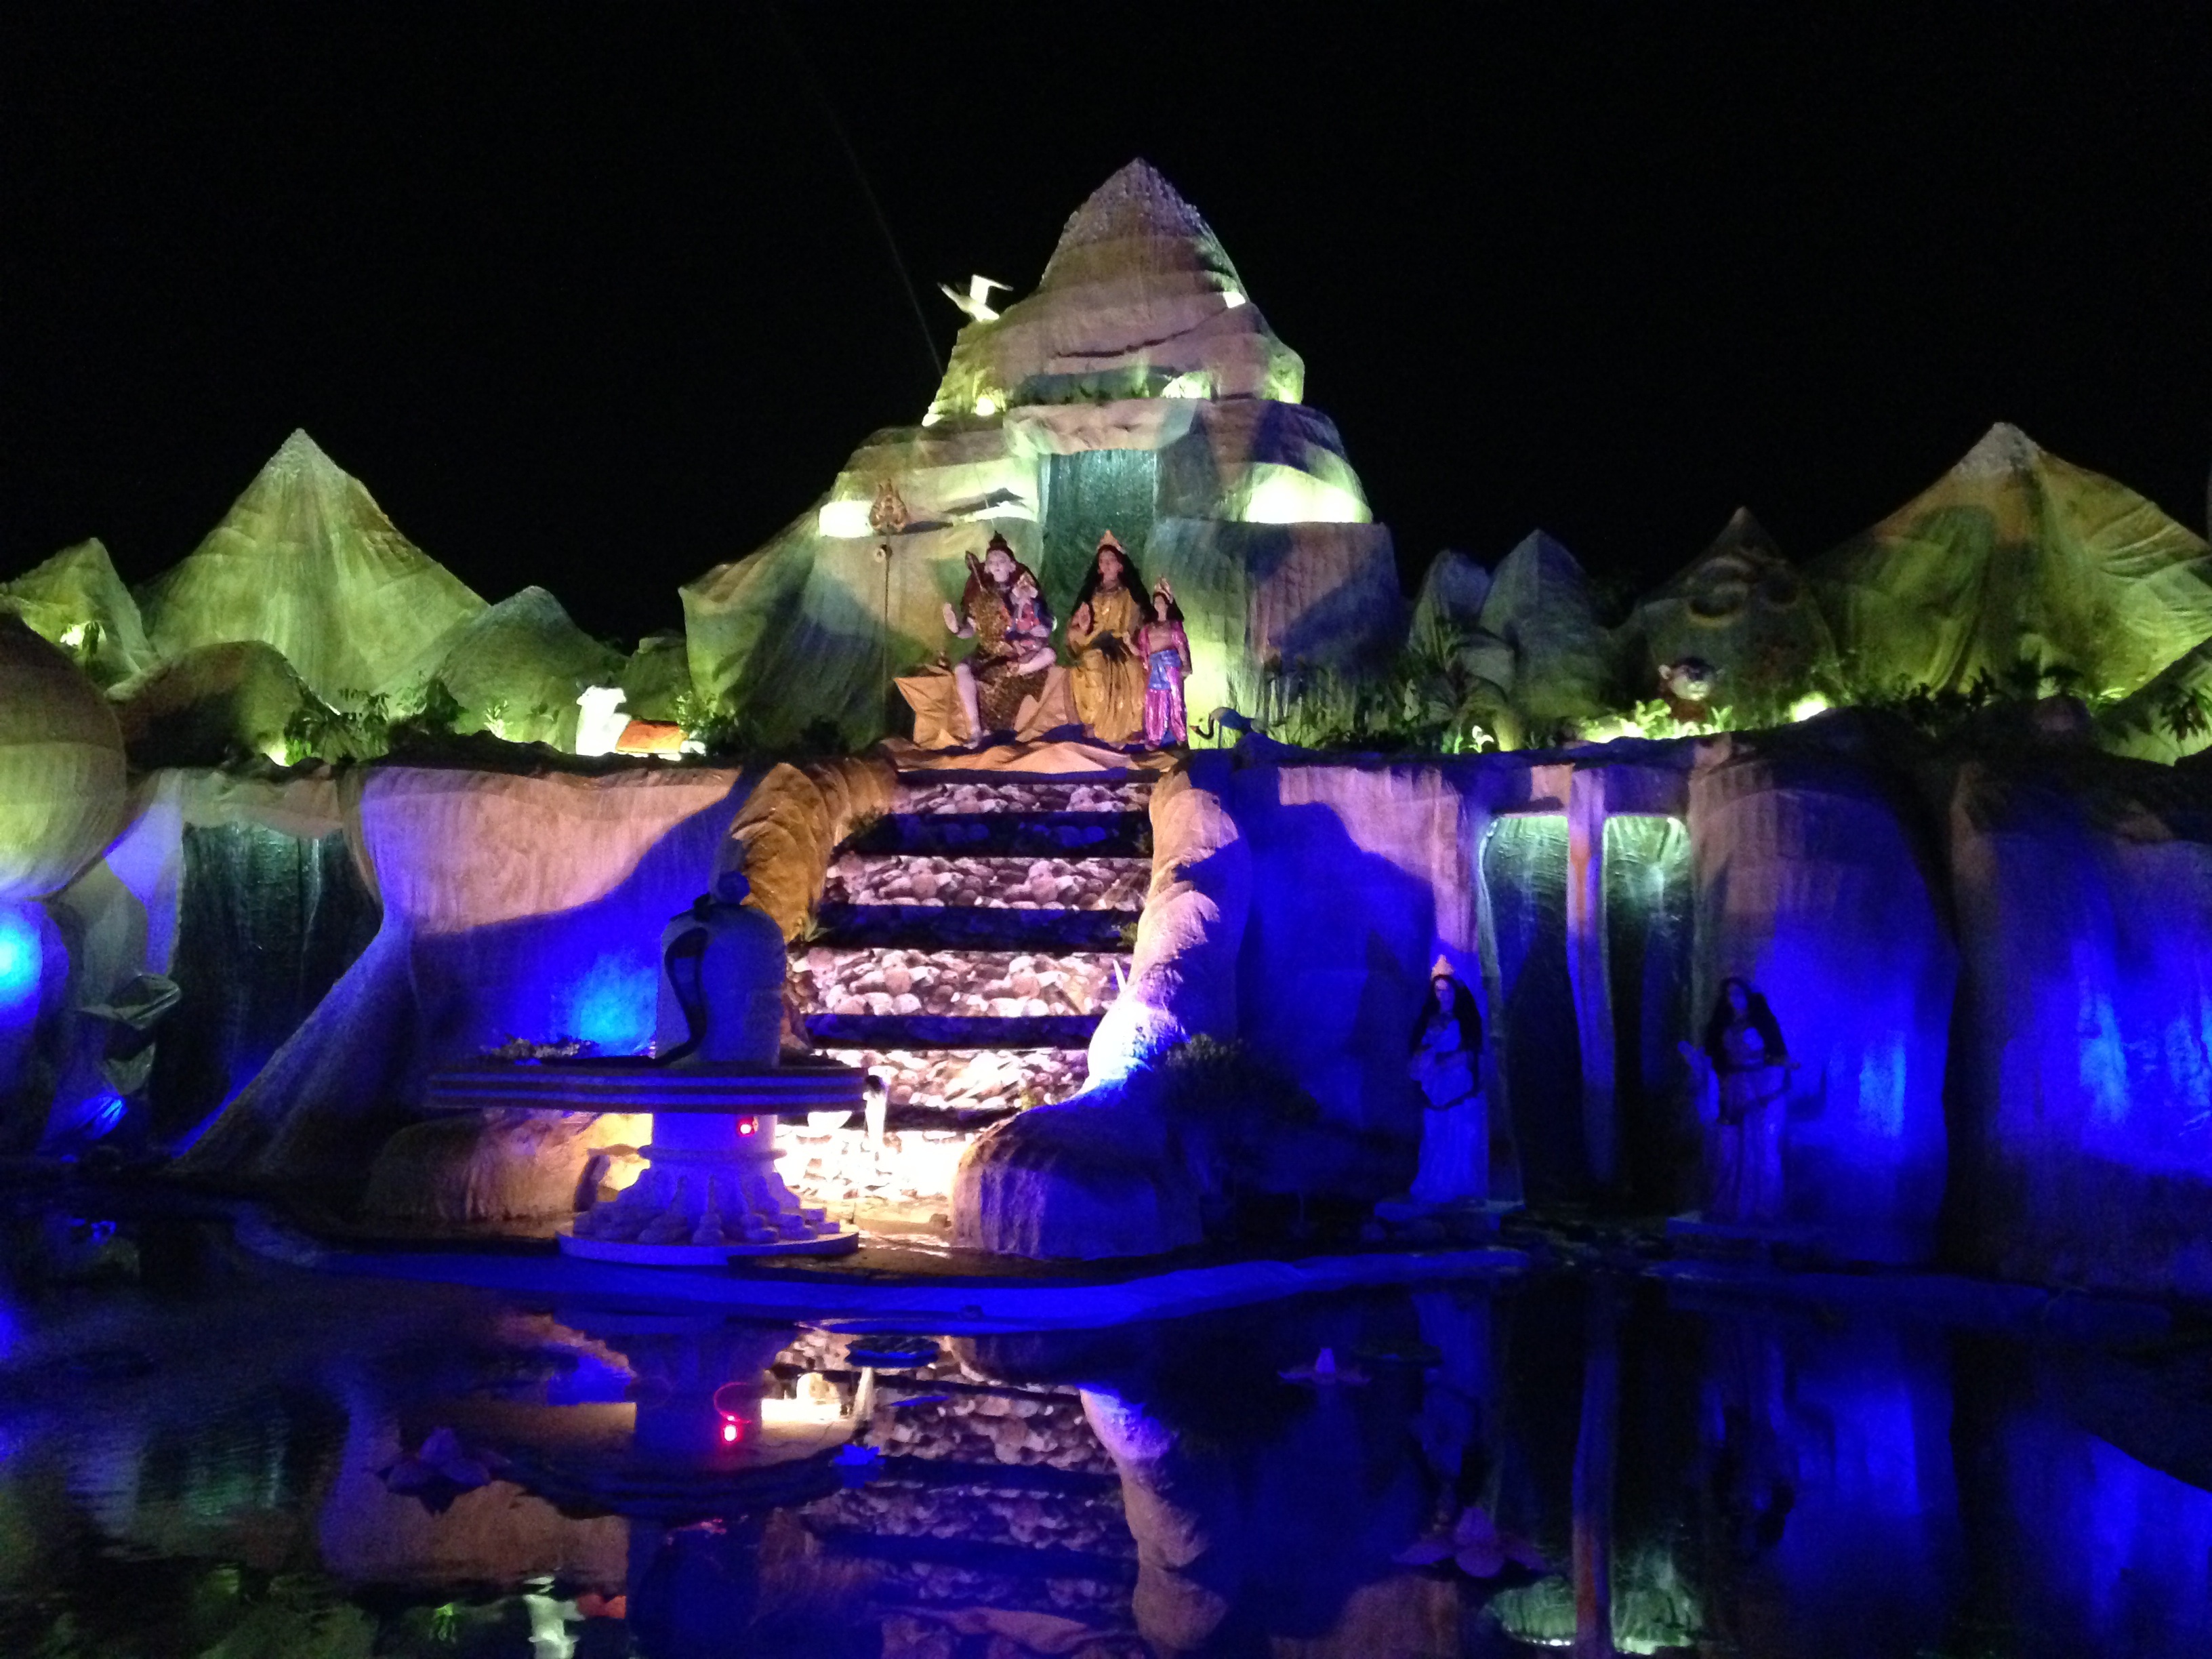
light, night, darkness, lighting, christmas decoration, screenshot, christmas lights